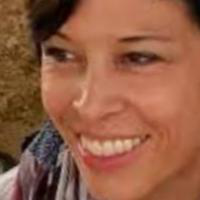
Age group: age 31-40